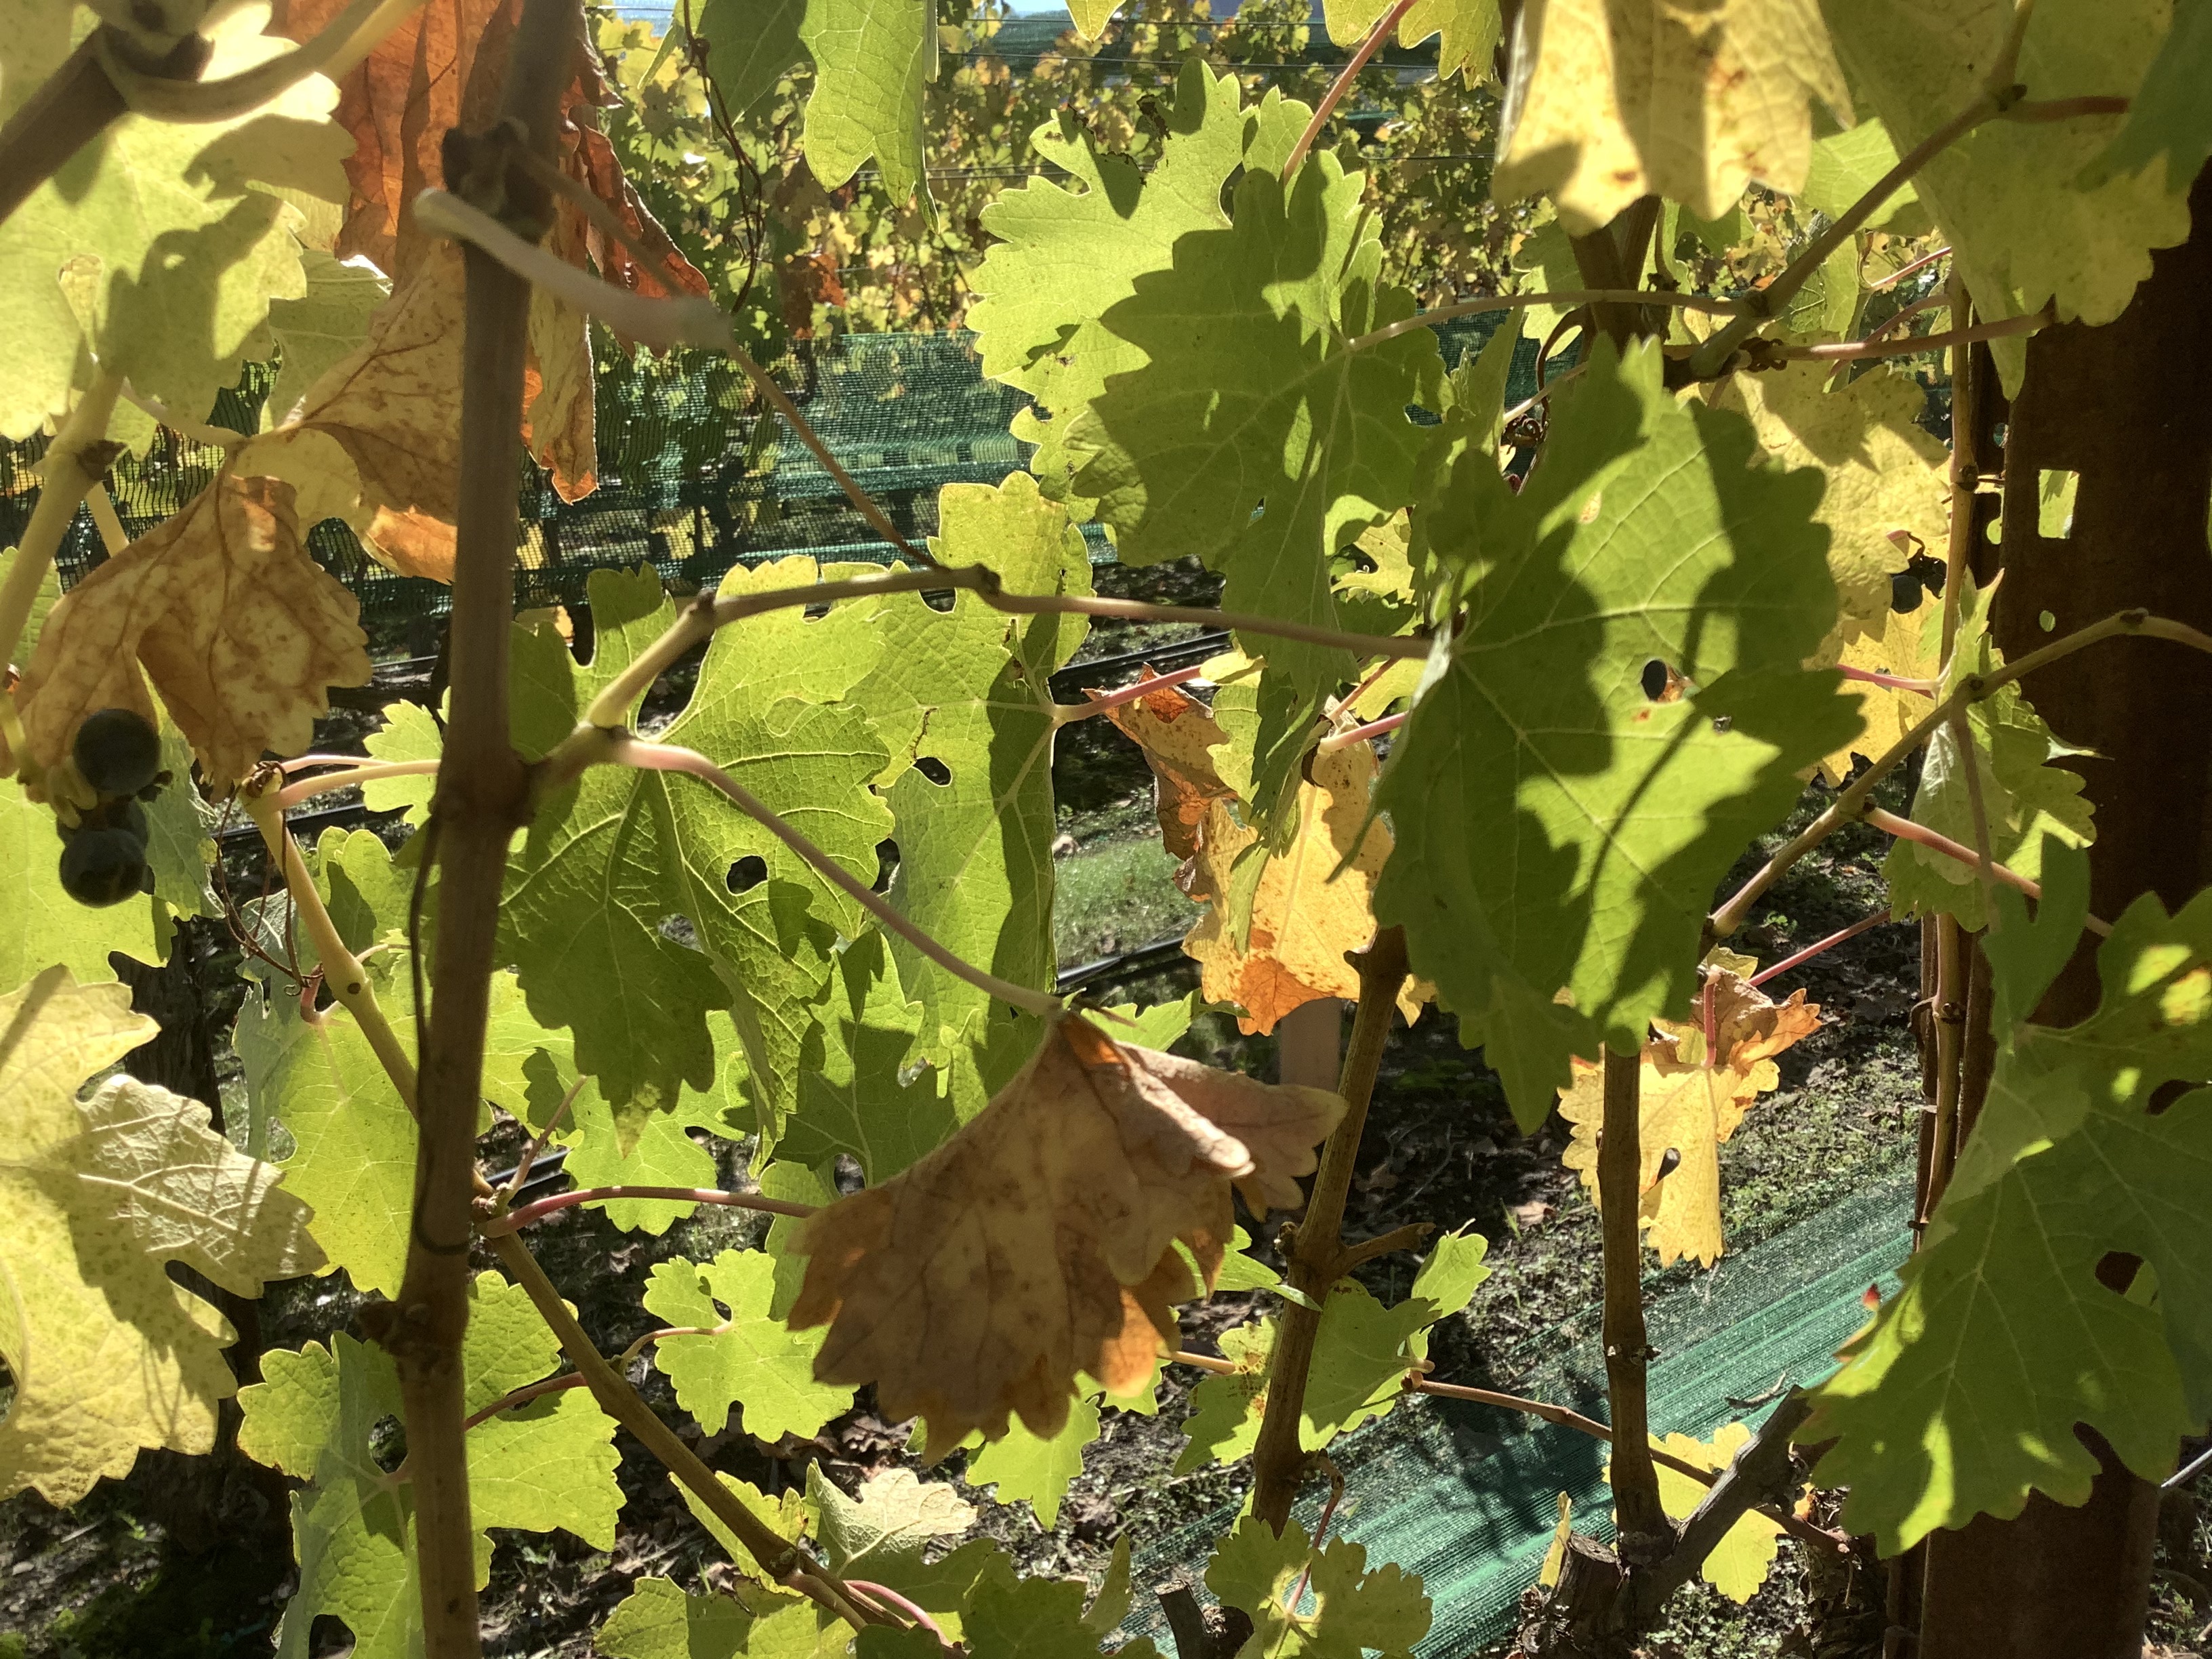
Label: No Virus